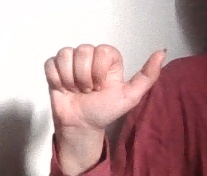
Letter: dhad